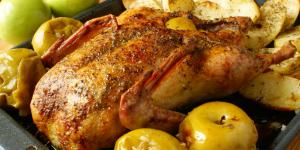
pato asado al horno